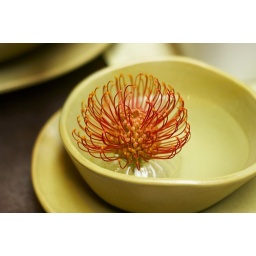
*** flower in a bowl